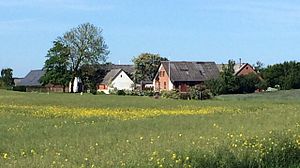
Glargårde
Glargårde set fra sydvest.
Glargårde, Visborg Sogn. Beliggende under 1 km fra Hadsund.
Glargårde er navnet på en række huse og gårde langs Ålborgvej og Visborgvej nord for Hadsund i Visborg Sogn, Hindsted Herred, 1970-2007 Nordjyllands Amt, fra 2007 Region Nordjylland. Bebyggelsen ligger 1 km nord for Hadsund og 2 km fra Visborg. Glargårde ligger ud til den gamle Aalborg-Hobro landevej.